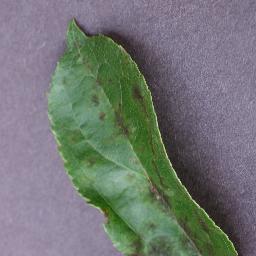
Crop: apple
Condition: scab